Jason Garrett

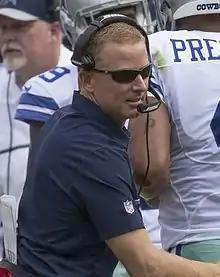
Garrett in 2016

With the emergence of rookie quarterback Dak Prescott and rookie running back Ezekiel Elliott, the Cowboys bounced back in 2016. They finished atop the NFC East with a 13–3 record, aided by an 11-game winning streak, and earned the #1-seed in the NFC along with a first-round bye in the playoffs. However, the Cowboys were upset in by Aaron Rodgers and the Green Bay Packers with a last-second field goal by Mason Crosby, losing 34–31. Garrett was named the NFL Coach of the Year at the end of the season.